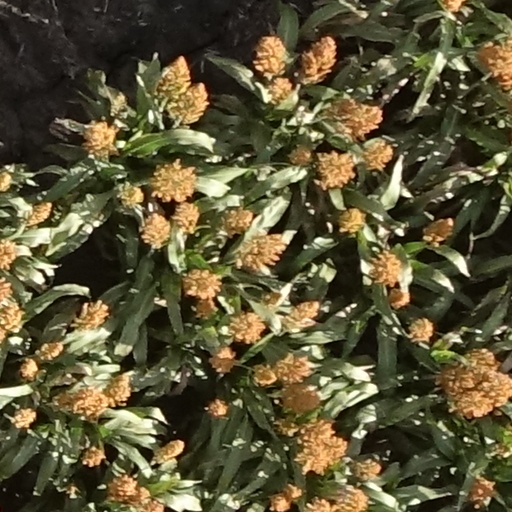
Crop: sorghum